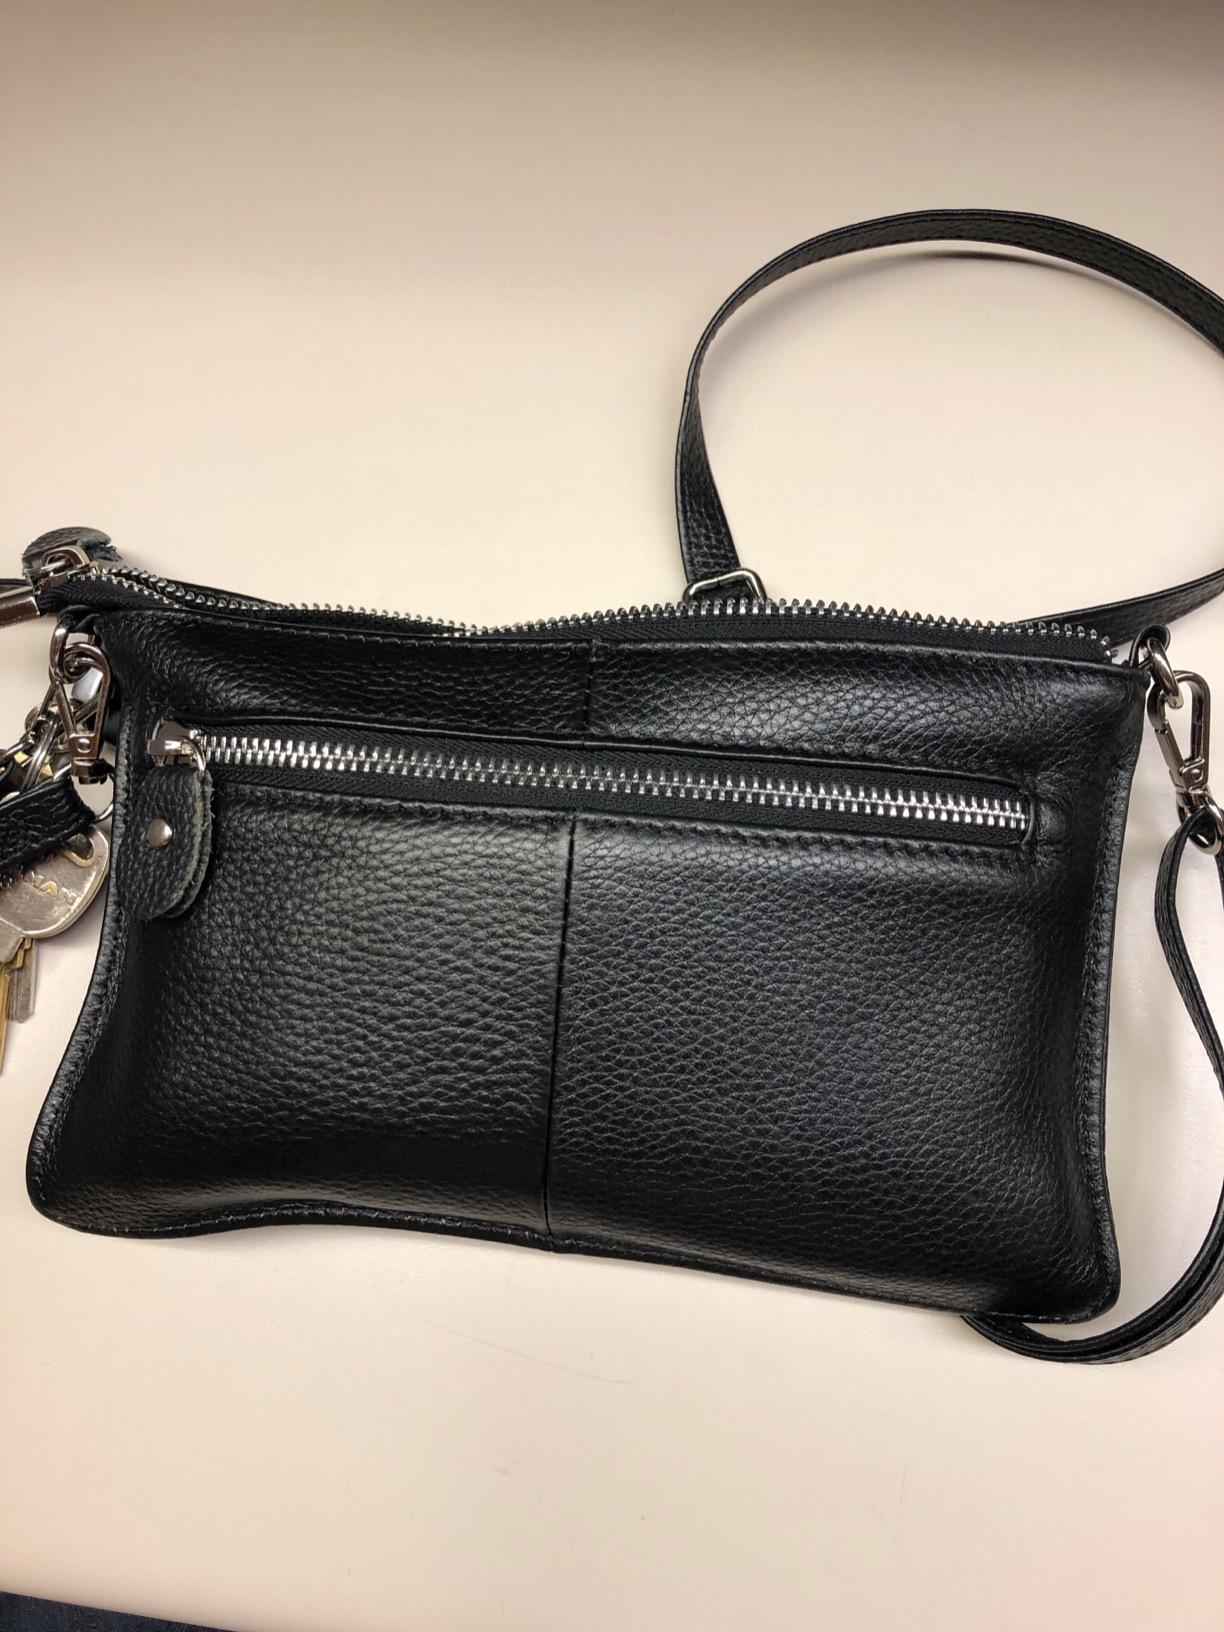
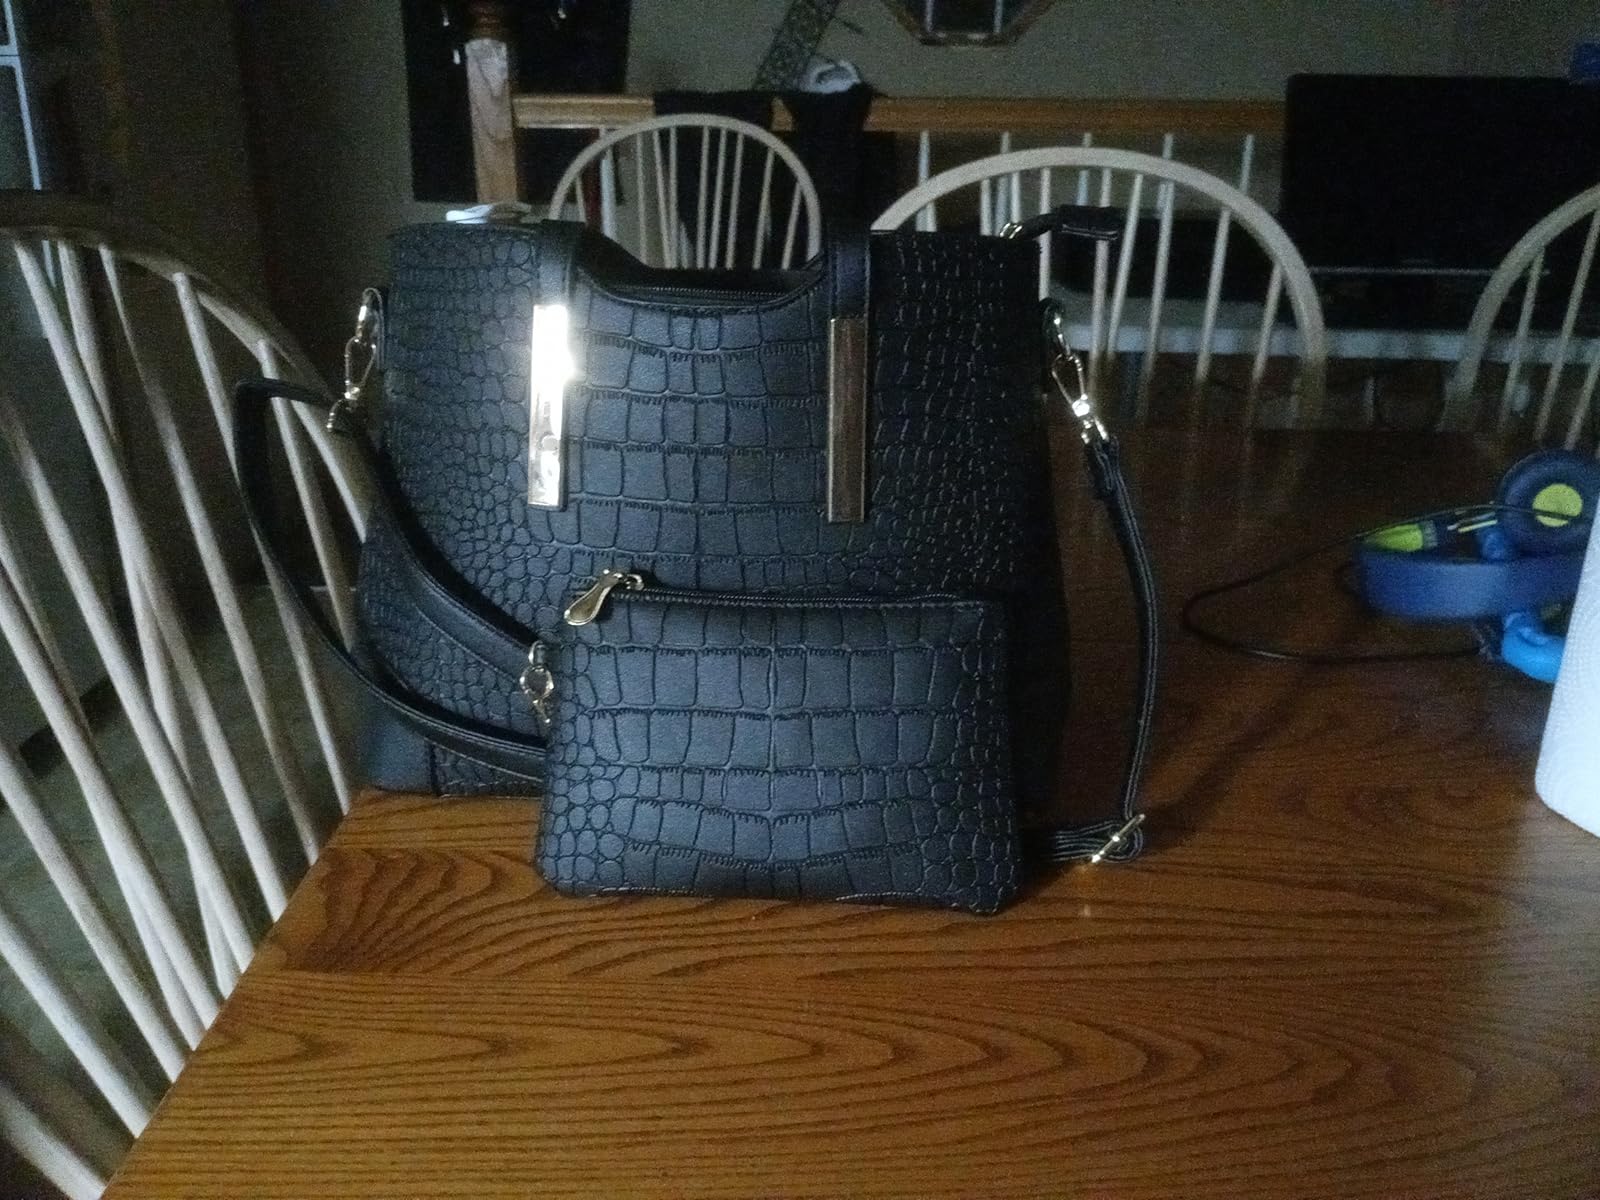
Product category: accessories_handbag
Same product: no